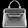
Label: Bag